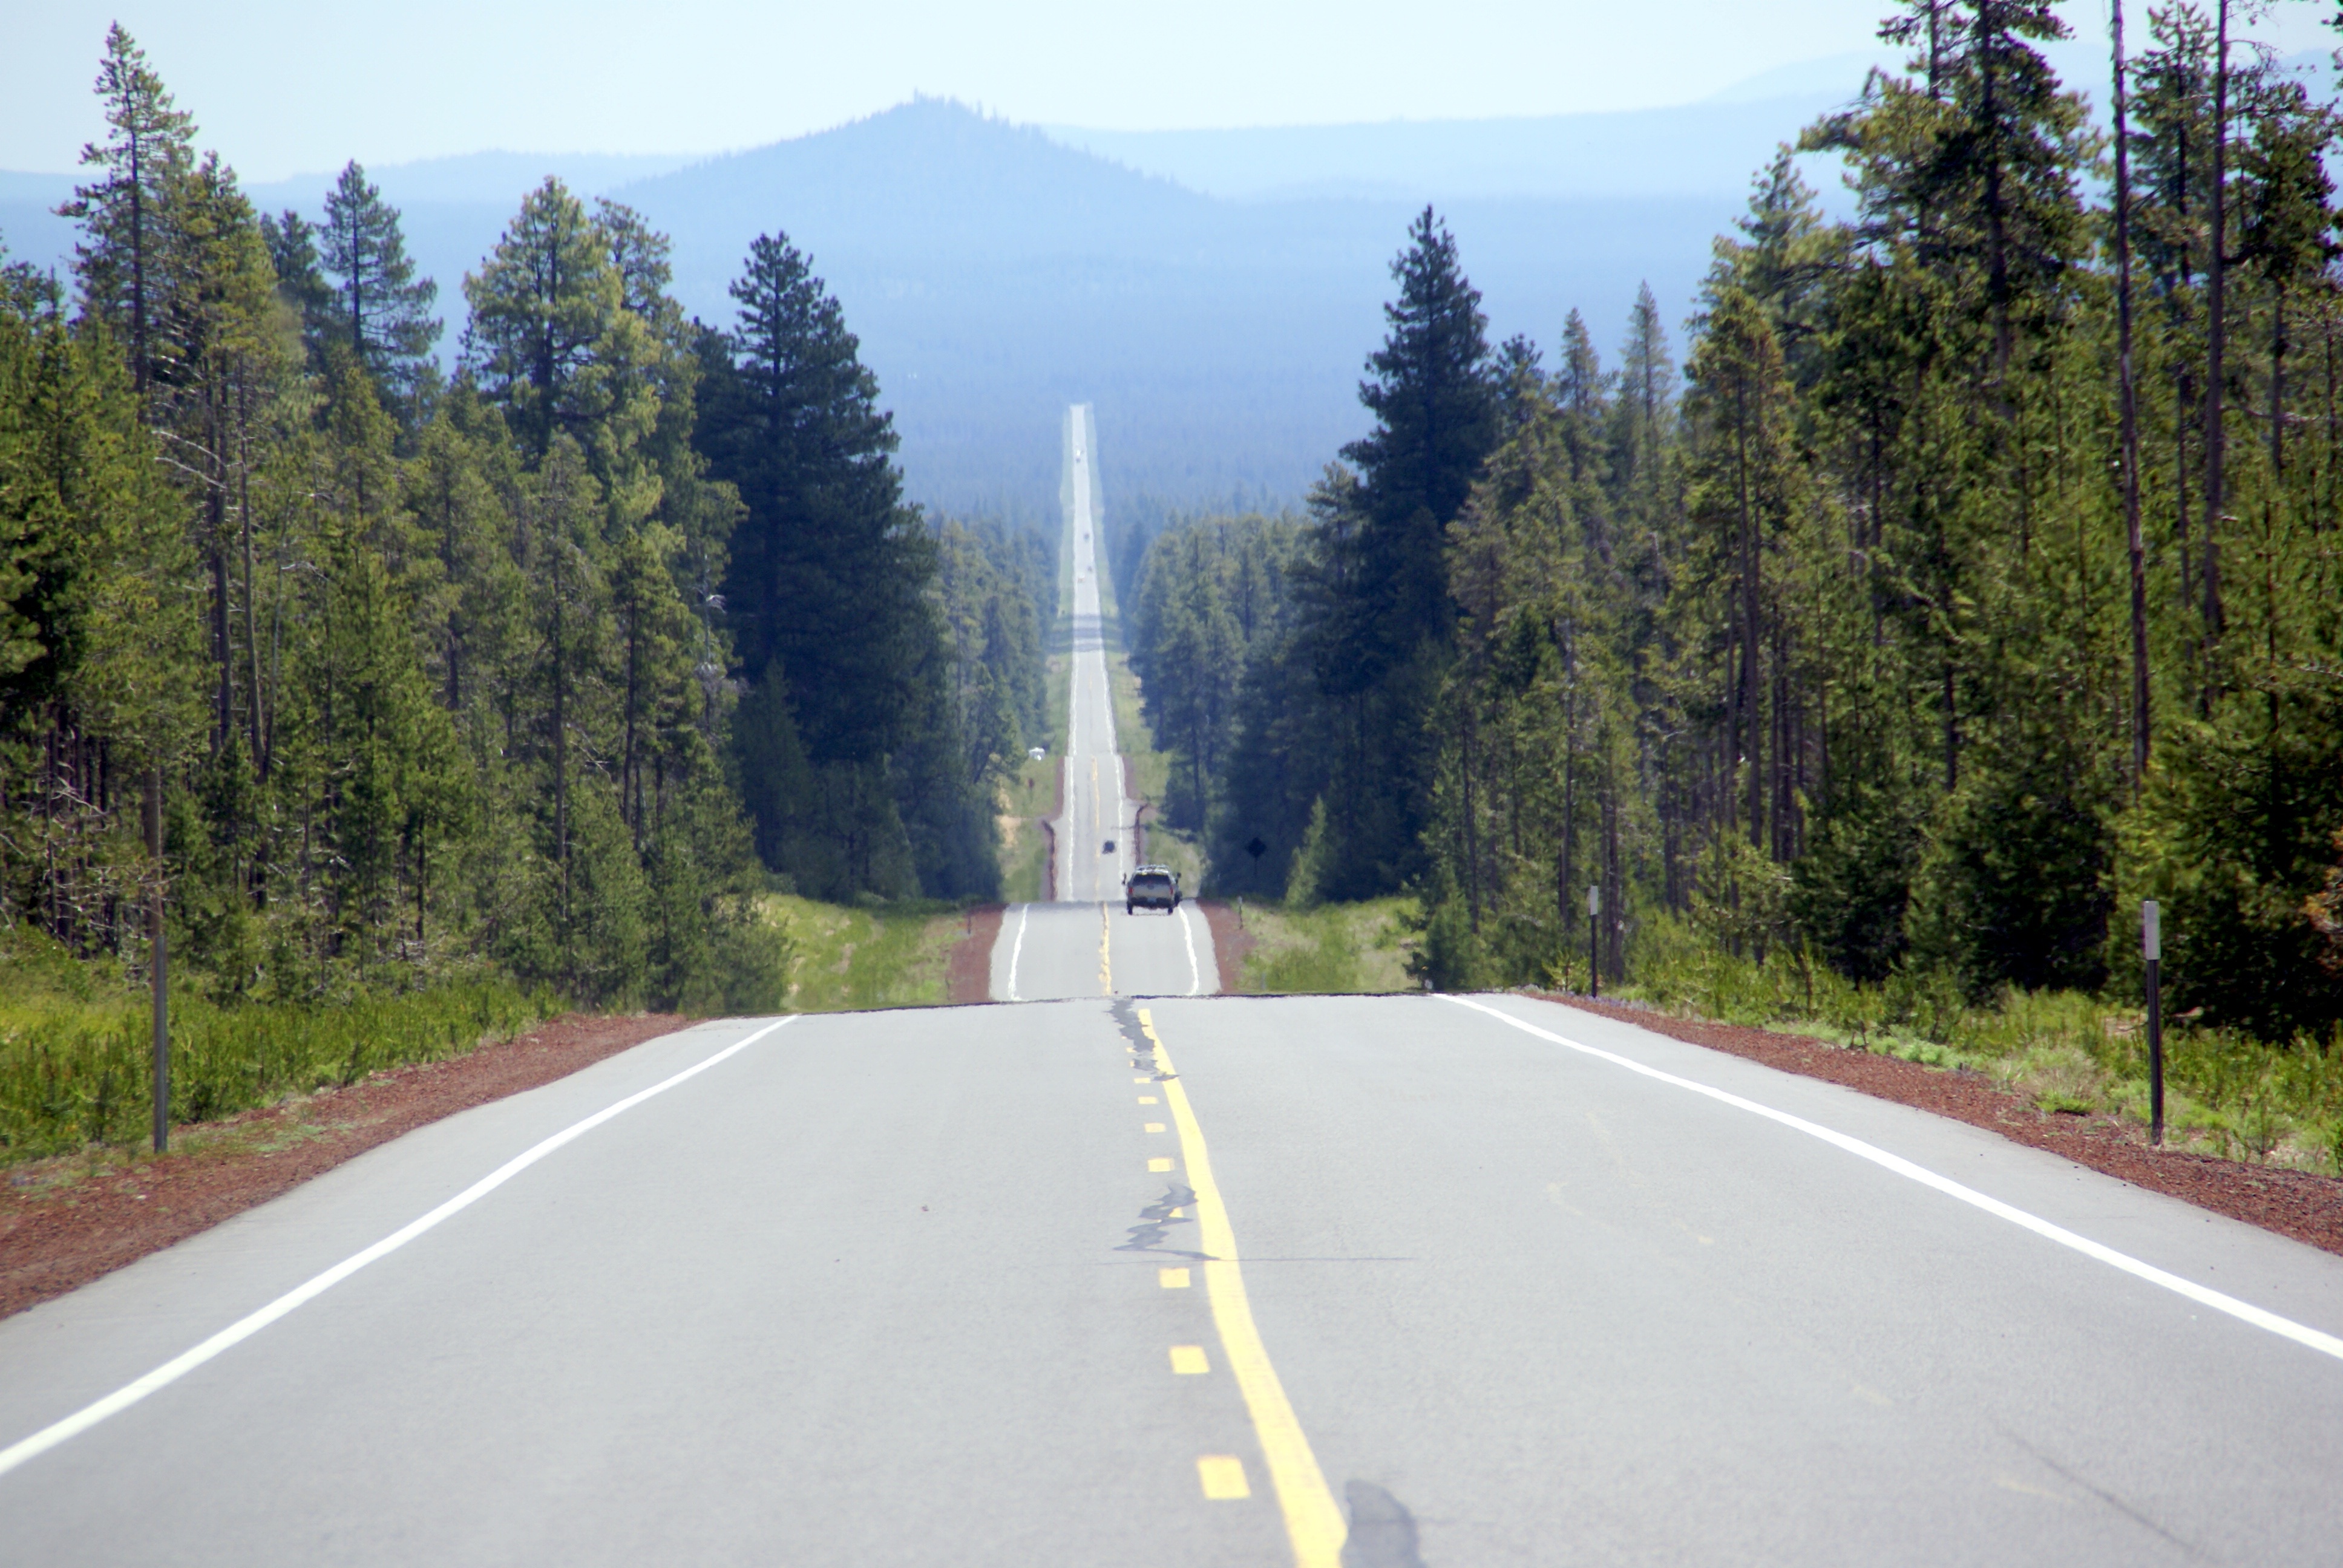
landscape, forest, road, perspective, highway, mountain range, asphalt, drive, scenery, lane, straight, infrastructure, oregon, distant, mountain pass, forest landscape, nonbuilding structure, controlled access highway